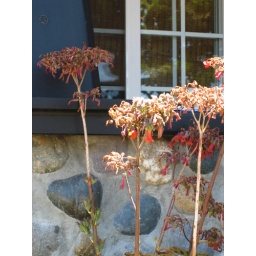
river rock in south park